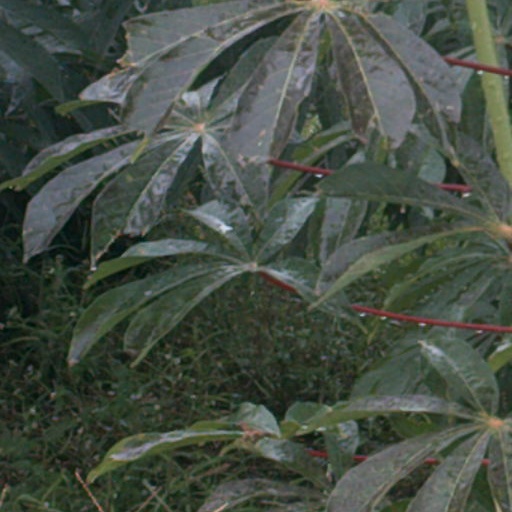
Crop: cassava